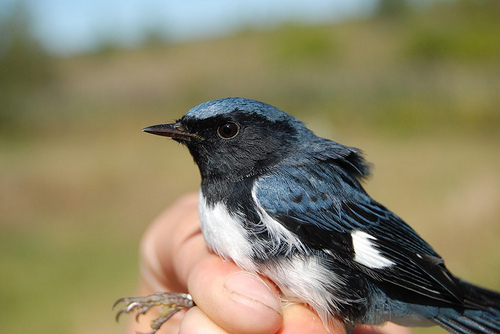
this small bird has blue feathers on top of its head and wings, a white belly and short legs.
this small black bird has a short black beak.
a small bird with a narrow, small pointed beak and black eyes covered in dark blue, black and white feathers with white wing bars on its black wings.
this tiny bird has a short bill with a soft blue crown that extends along the back of its body, with a white breast.
this is a small bird with a white breast, black head and a blue wing and head.
this bird is blue with black and has a long, pointy beak.
this bird has a belly that is white with black sides
this bird has an array of colors which are most dark which makes the white stand out, short bill big eyes and long thin feet.
this small bird is covered in black, white, and teal feathers with a short beak and dark eyes.
this bird has wings that are blue and has a white belly
Species: Black Throated Blue Warbler